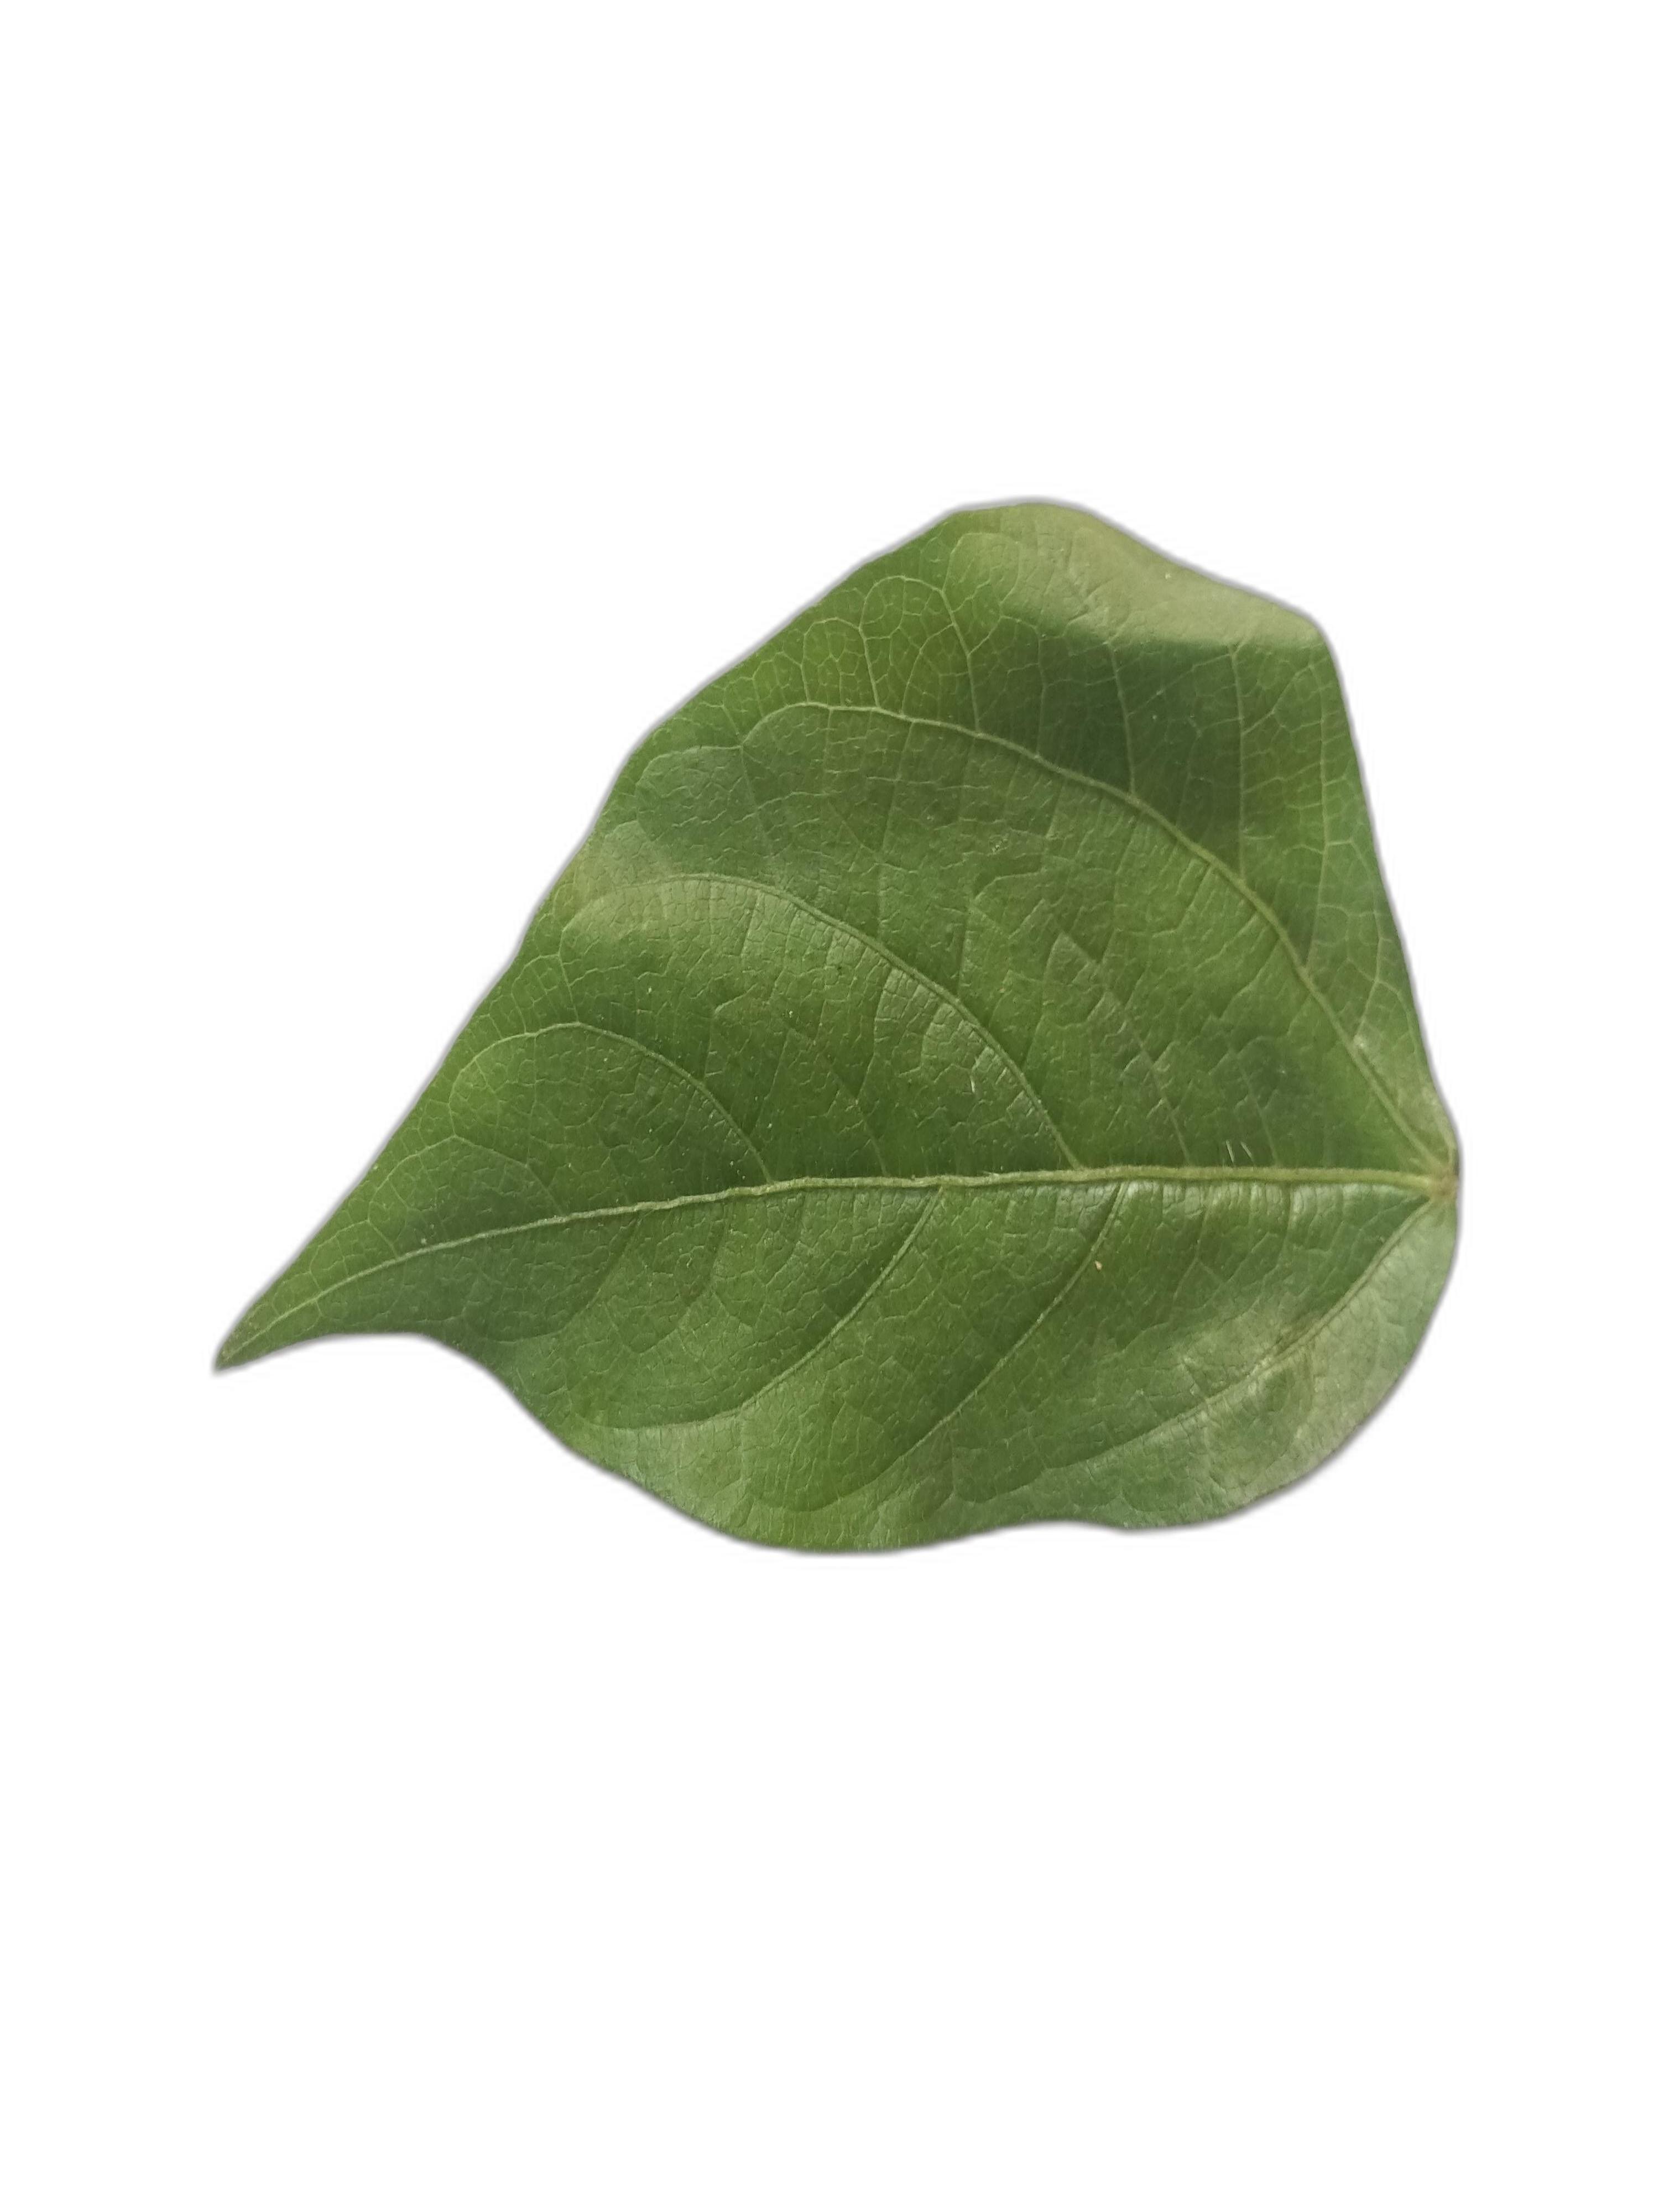
Label: Healthy